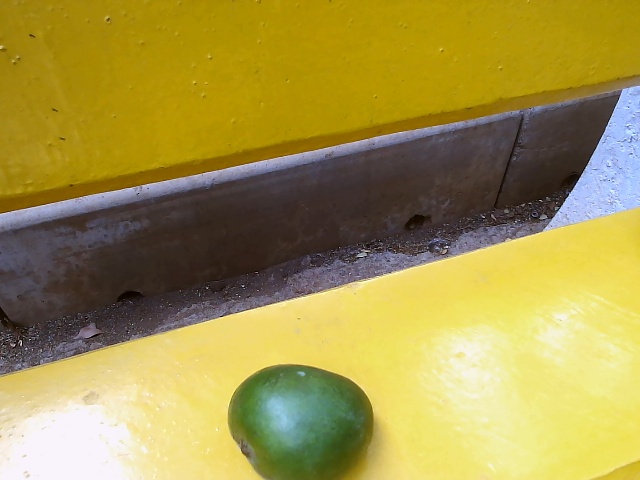
Label: Raw_Mango